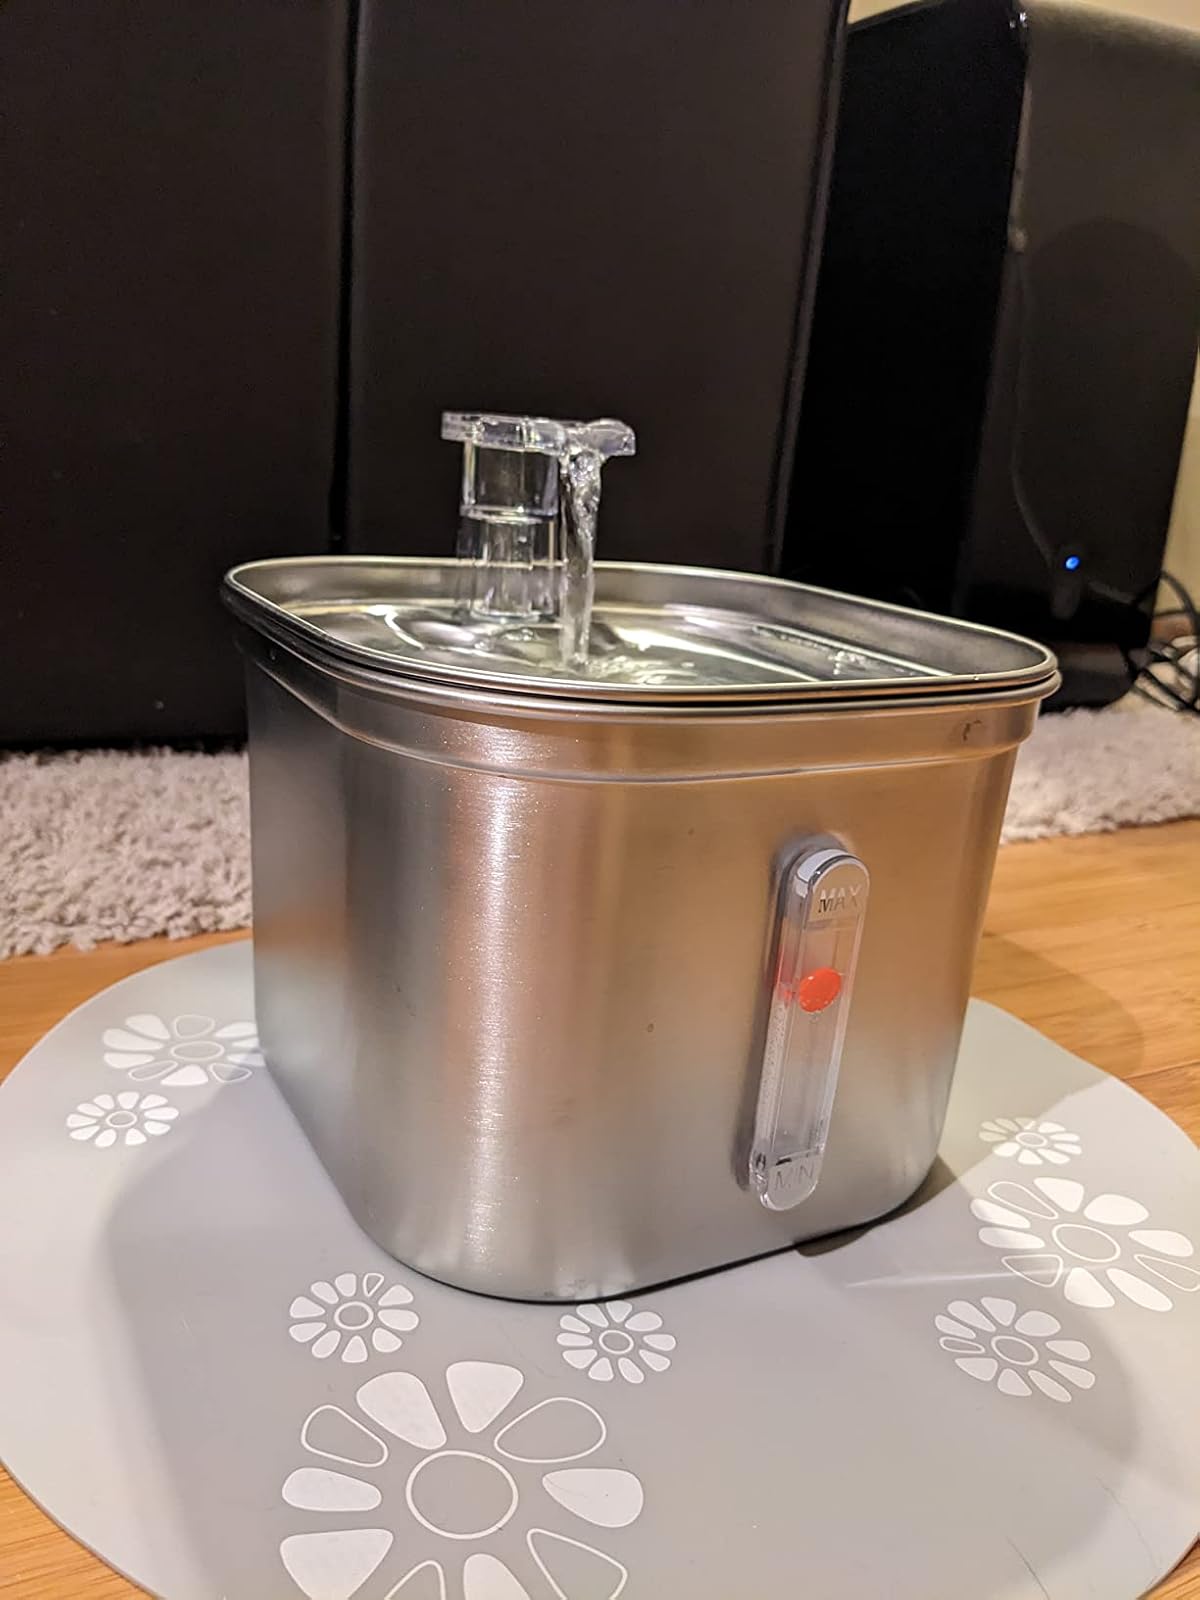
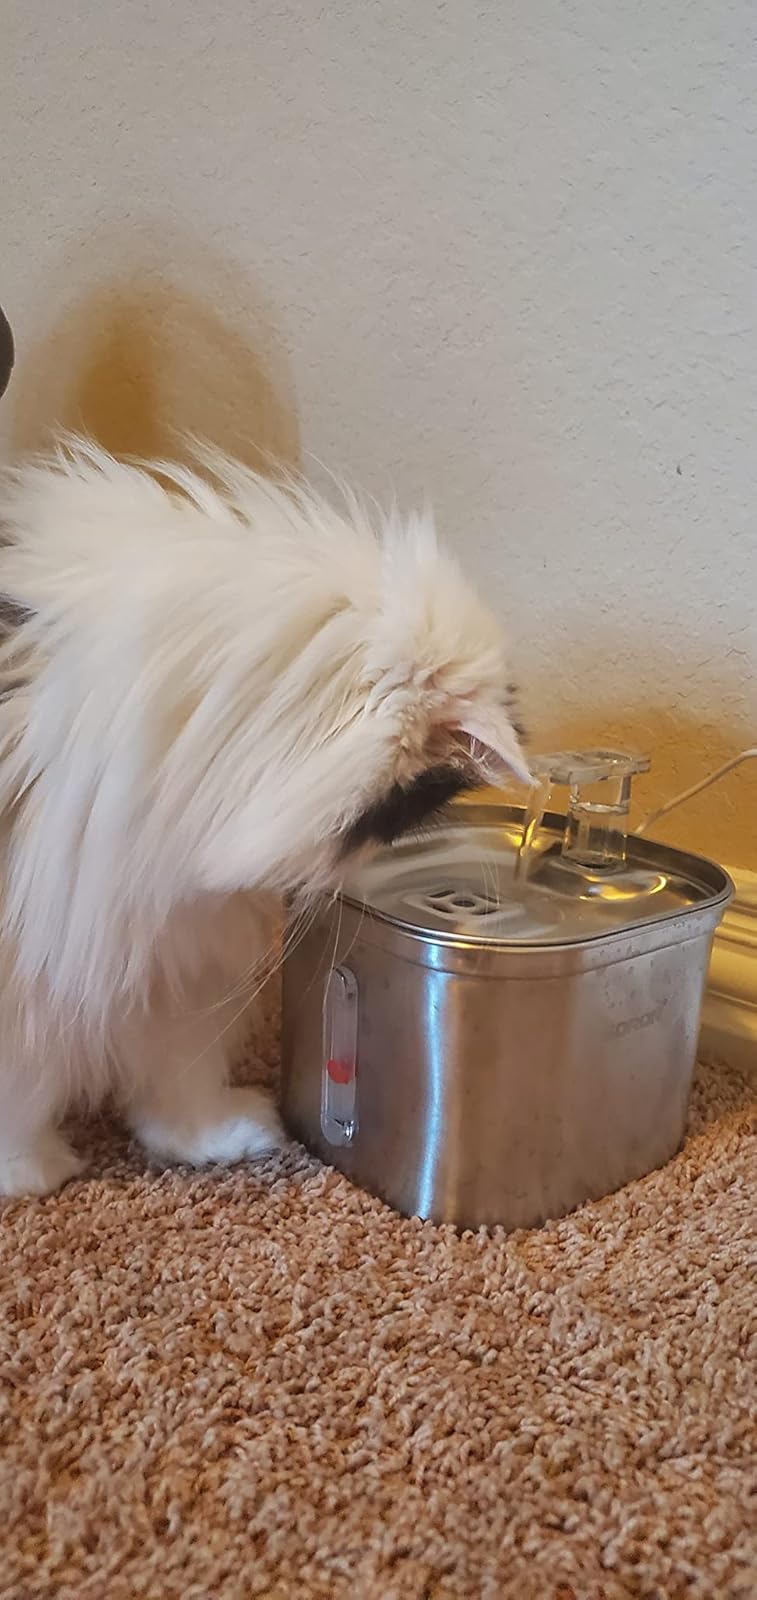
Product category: items_bowl
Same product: yes